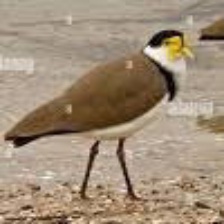
Species: ANDEAN LAPWING
Scientific name: VANELLUS RESPLENDENS